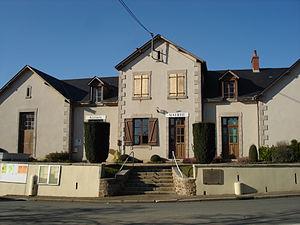
Vijon (36)
Vijon est une commune française située dans le département de l'Indre, en région Centre-Val de Loire.